Kuo Fang-yu

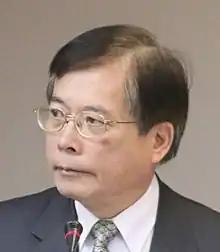

Kuo Fang-yu (born 1 April 1952) is a Taiwanese politician. He served as the Minister of Labor since 20 May 2016 until 7 February 2017.